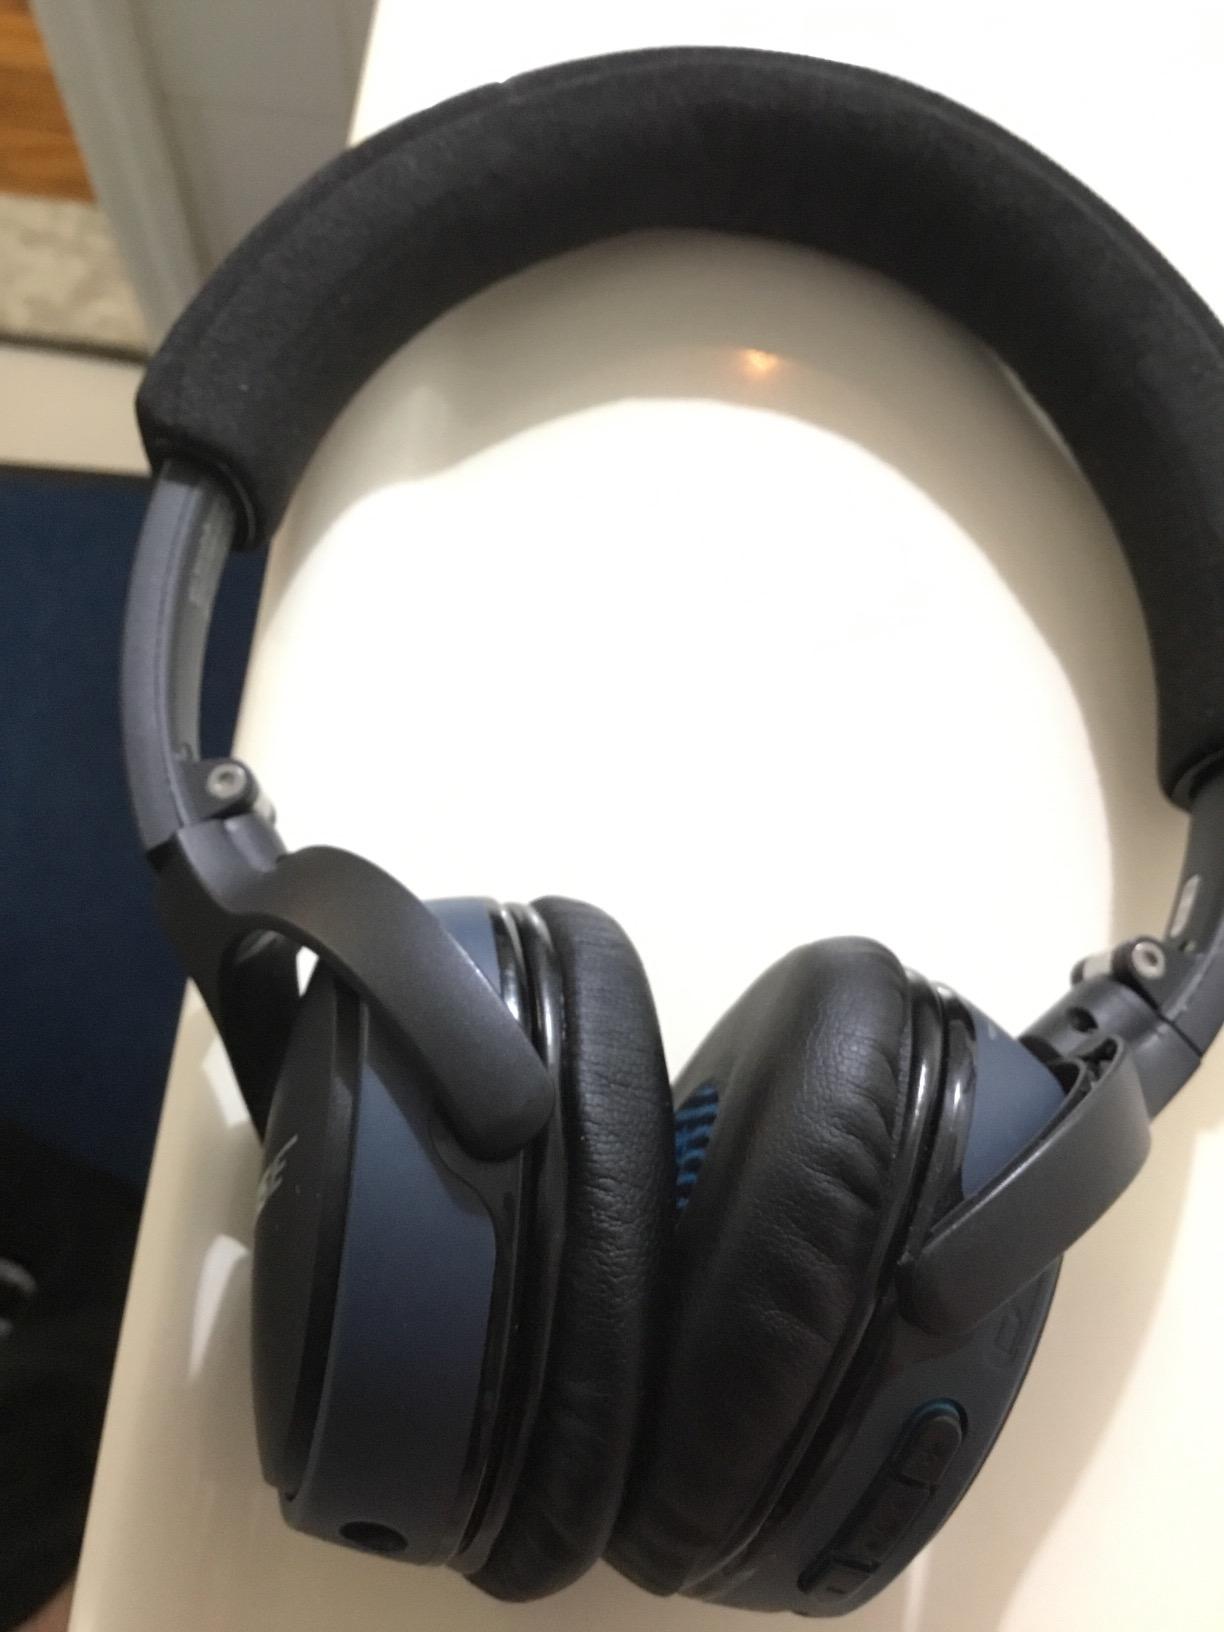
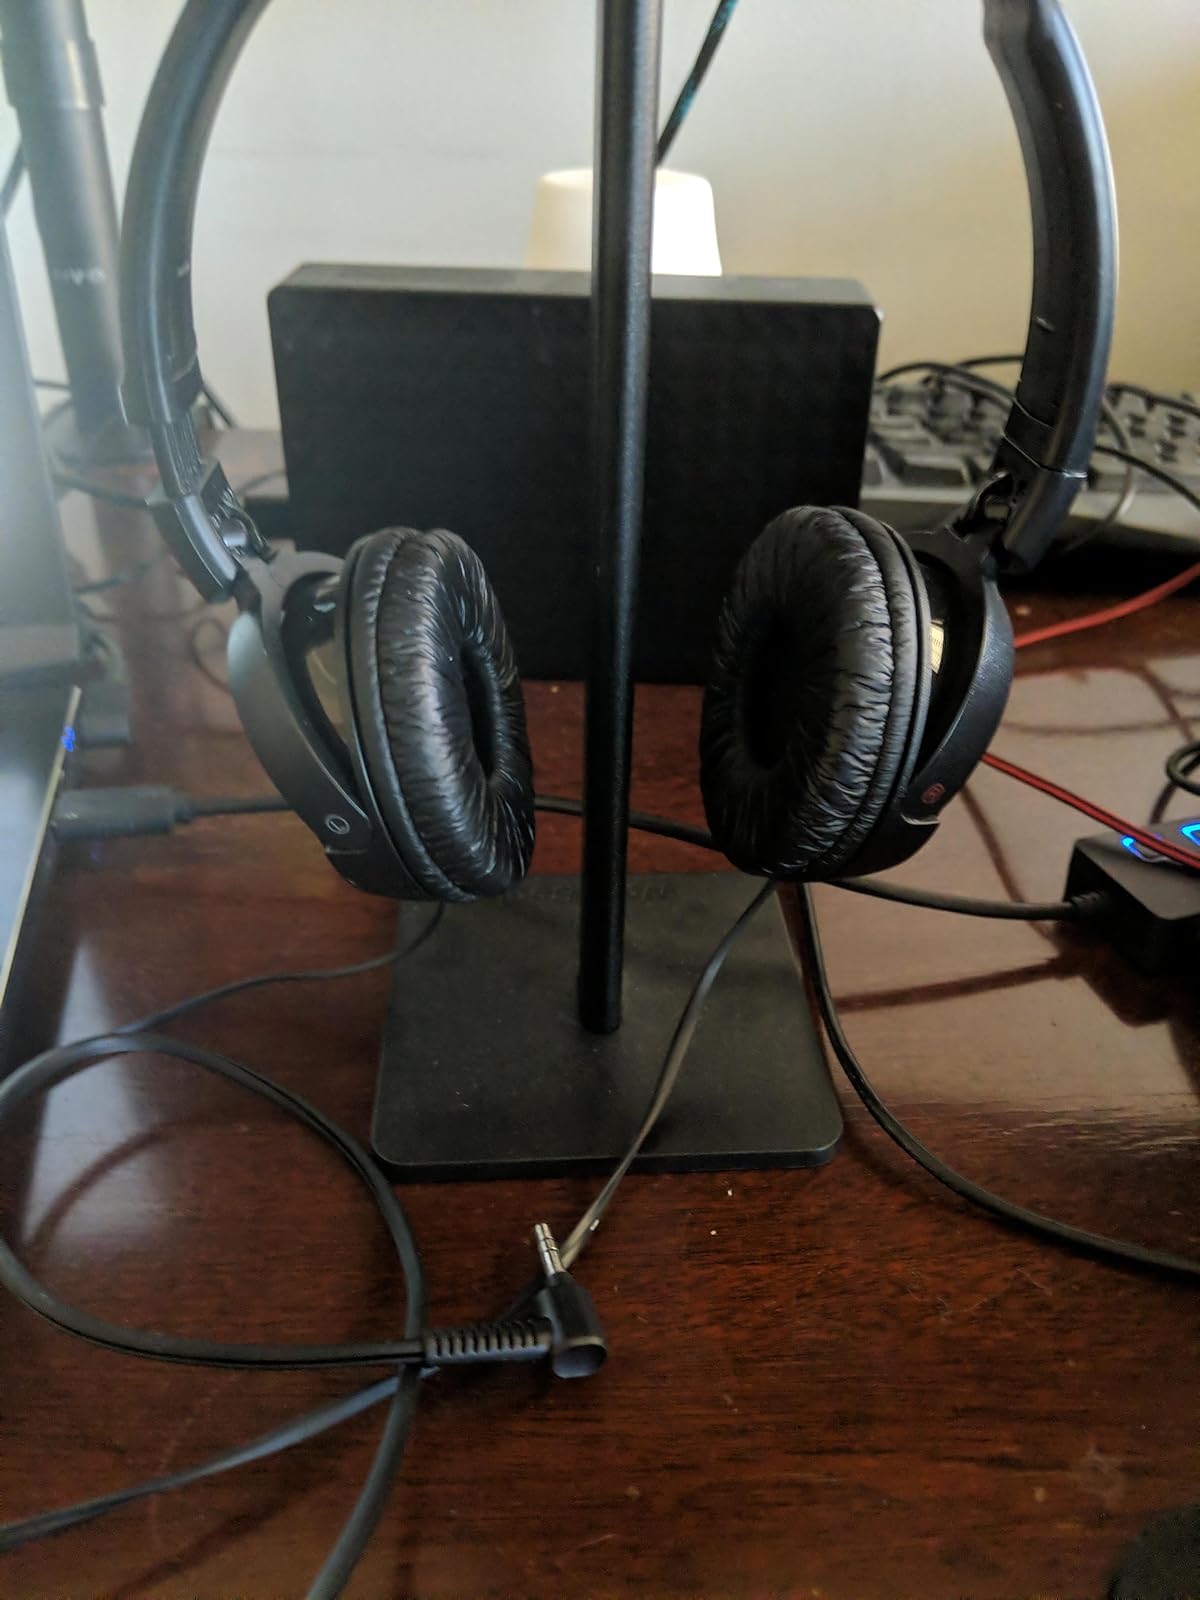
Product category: headphones
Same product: no